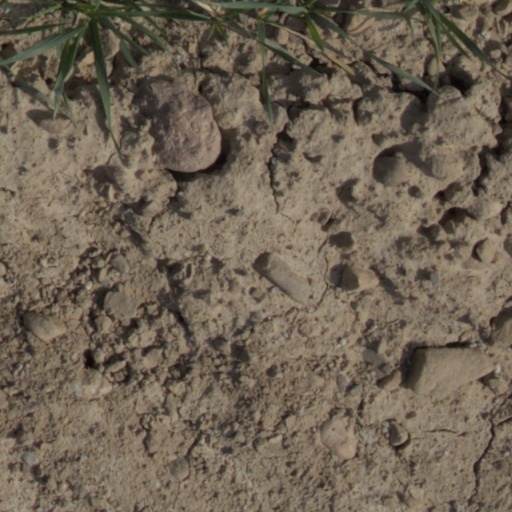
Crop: wheat